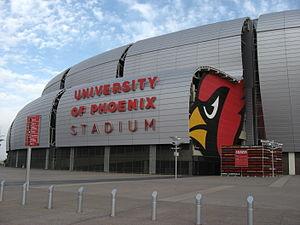
Les Cardinals de l'Arizona sont une franchise de football américain basée à Glendale dans banlieue de Phoenix en Arizona. Affiliée à la National Football League, cette franchise est membre de la division ouest de la National Football Conference.